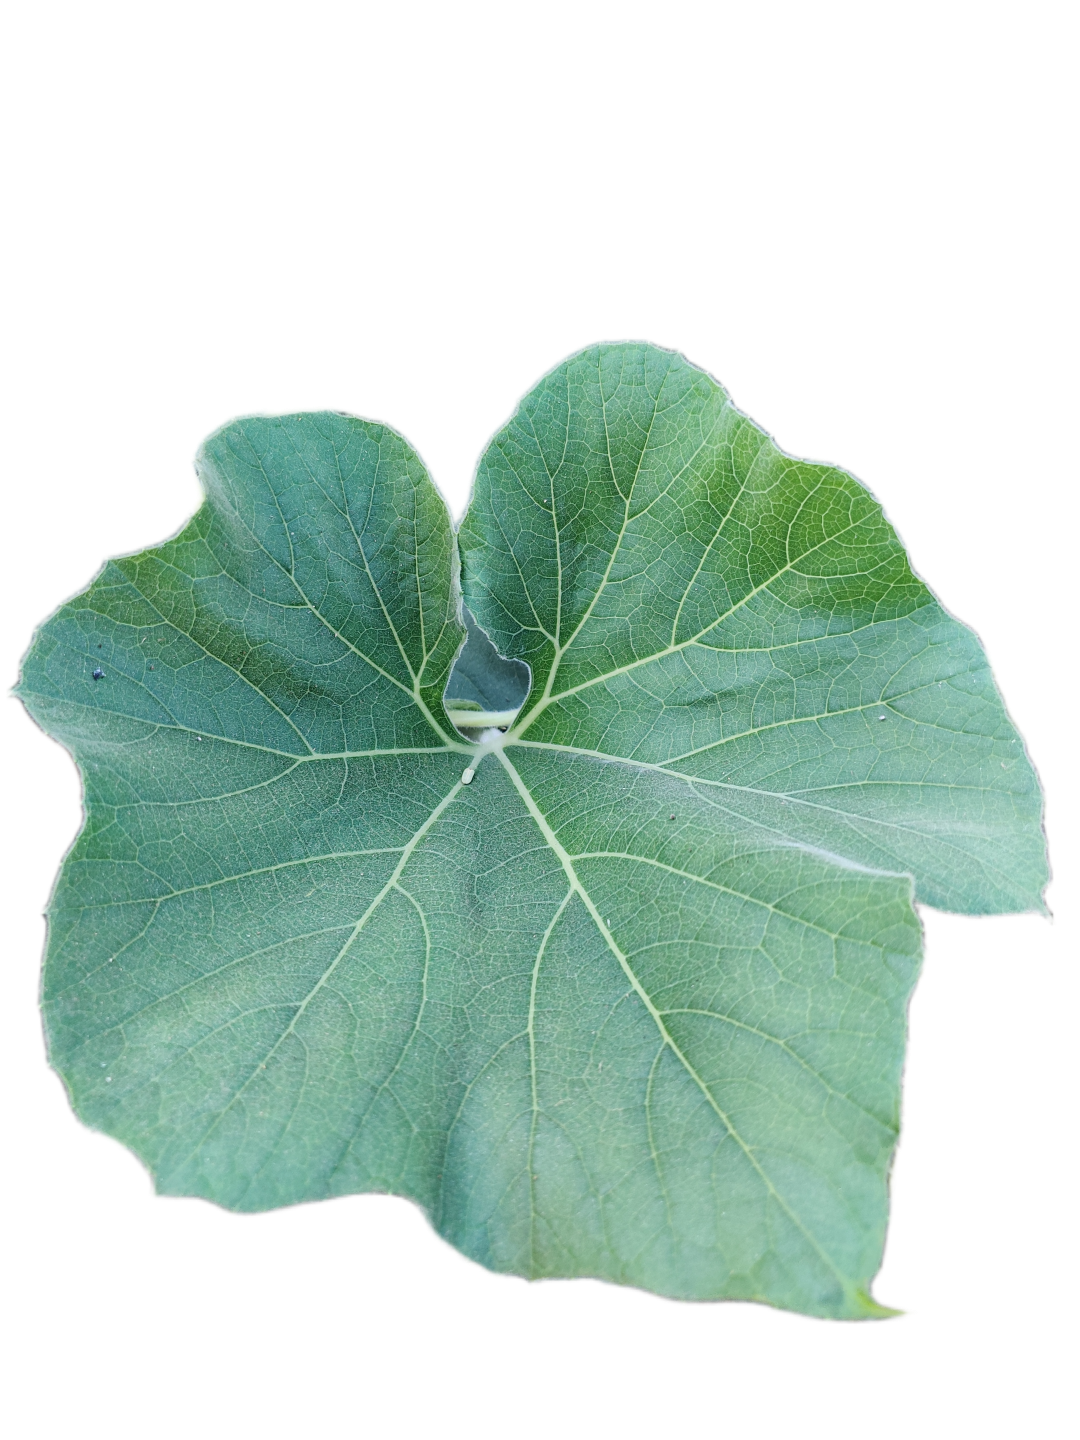
Crop: Bottle Gourd
Label: Healthy